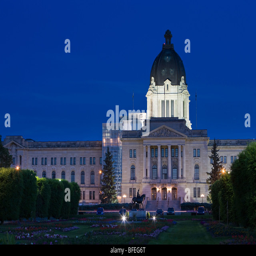
legislative building and person at dusk